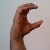
The image shows a hand gesture representing the letter 'C' in Indian Sign Language.